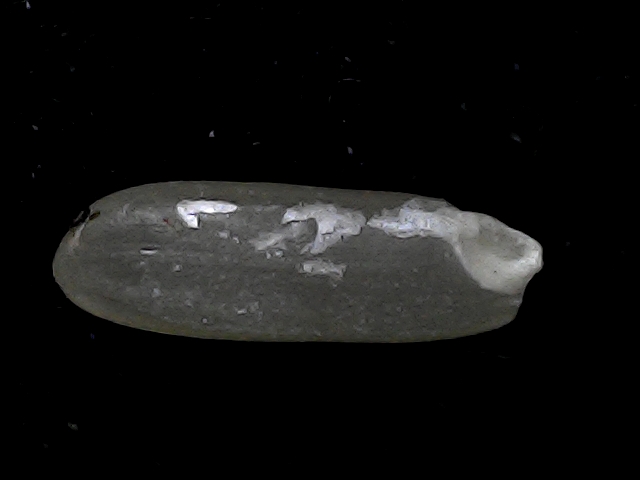
Rice variety: BD95